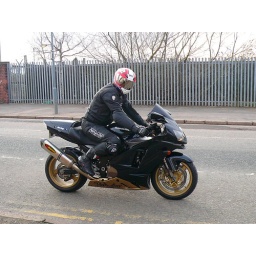
once in a blue moon i do get time to go out, the bad boy stickers say it all.